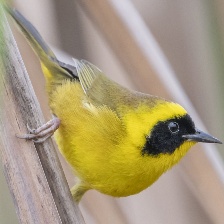
Species: ALTAMIRA YELLOWTHROAT
Scientific name: GEOTHLYPIS FLAVOVELATA